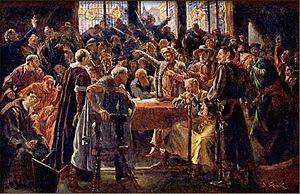
Cette page concerne l'année 1421 du calendrier julien.